Prussian Union of Churches

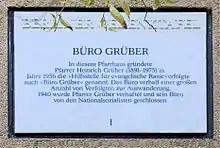
Plaque commemorating the foundation of the Bureau Grüber in 1936

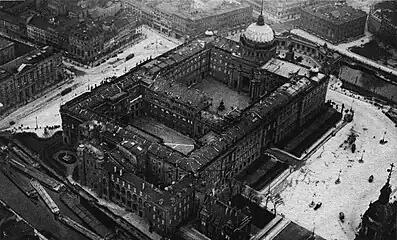
Berlin City Castle with the house "An der Stechbahn" #3–4 right in the midst of the top edge of the photo, the four-storied building, with wide arched windows on the third floor, housed the "Bureau Grüber"

Meanwhile, Niemöller and other Confessing Church activists organised the second "Reich's Synod of Confession" in Berlin's "Dahlem Congregation" on 19 and 20 October 1934. The synodals elected by all confessing congregations and the congregations of the "intact churches" decided to found an independent "German Evangelical Church". Since the confessing congregations would have to contravene the laws as interpreted by the official church bodies, the synod developed an emergency law of its own. For the "destroyed church" of the old-Prussian Union they provided for each congregation, taken over by a "German Christian" majority a so-called "brethren council" as provisional presbytery, and a "Confessing congregation assembly" to parallelise the "congregants' representation". The Confessing congregations of each deanery formed a "Confessing deanery synod", electing a "deanery brethren council".